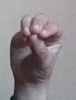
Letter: ha